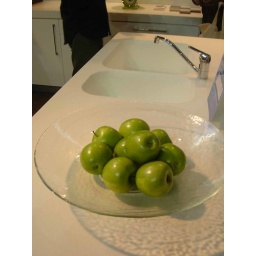
Kitch sink and table in one piece. Nice idea and material.